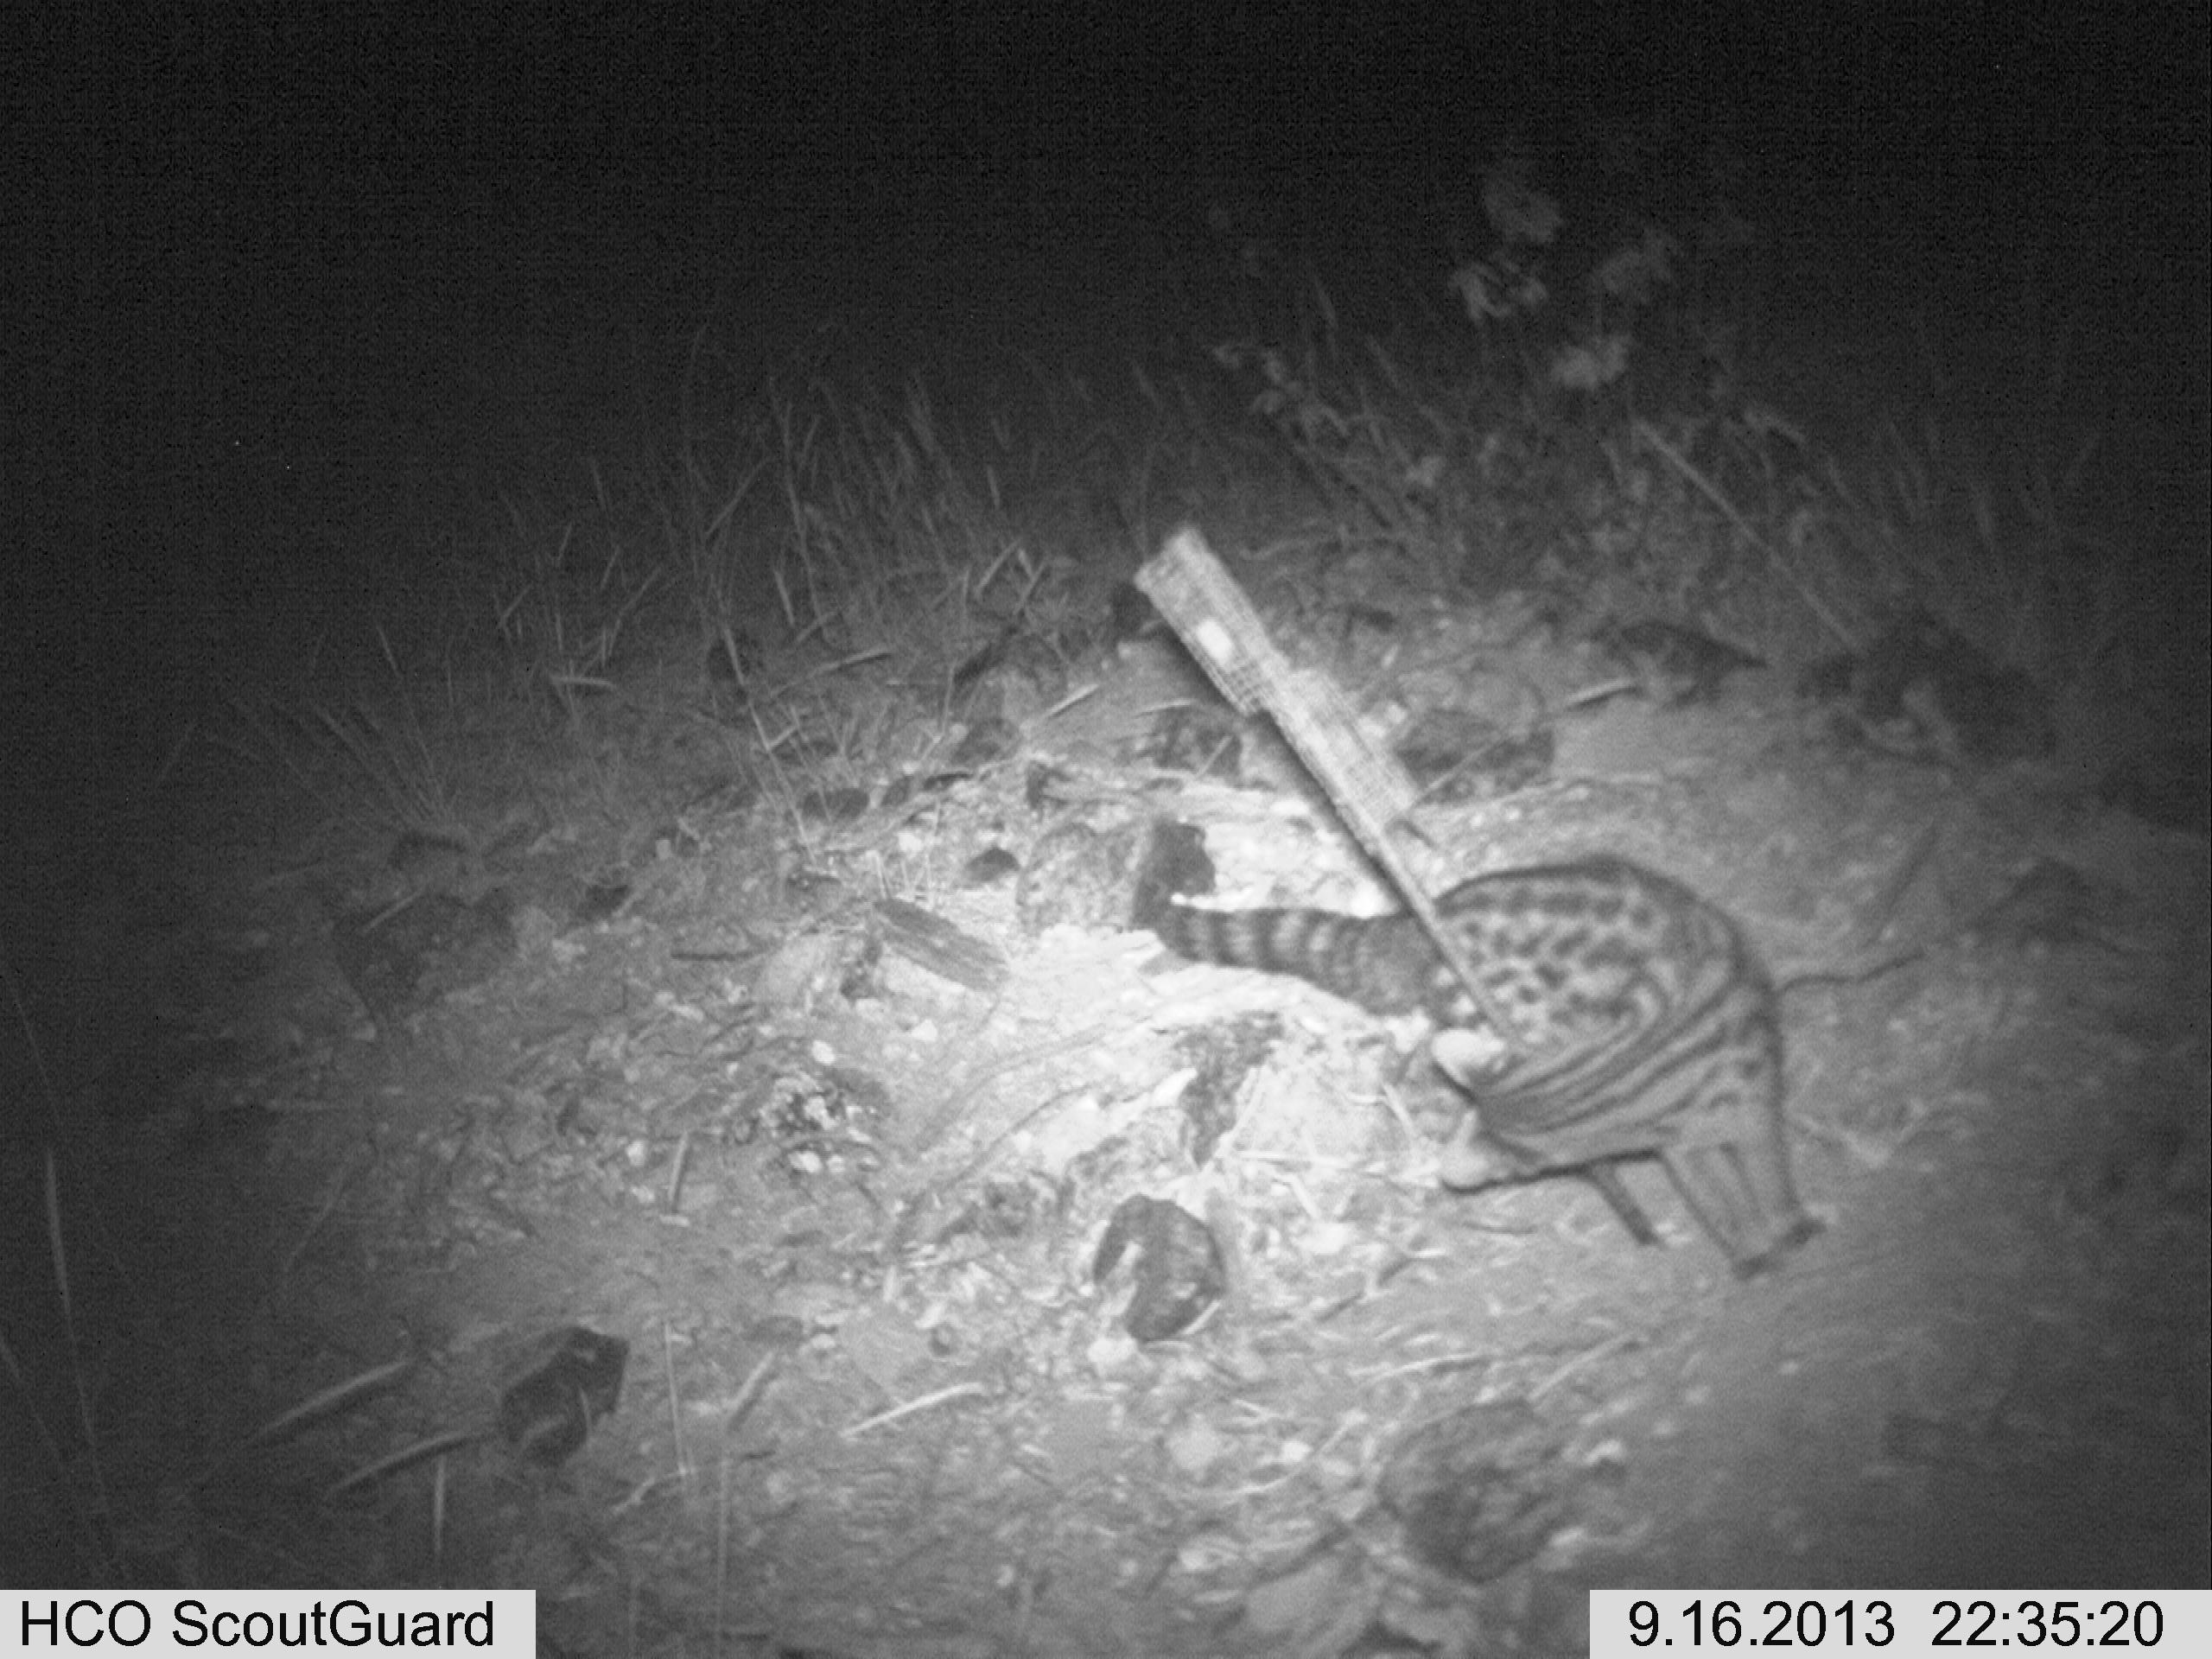
Species: Genetta genetta